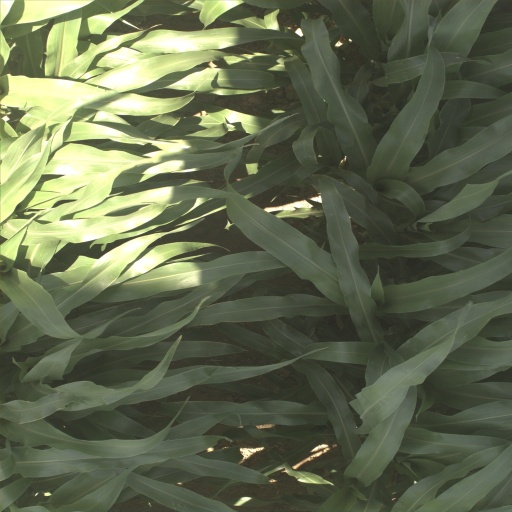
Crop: sorghum